Lickbla

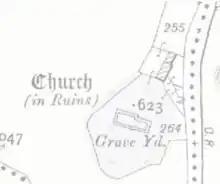
Lickbla graveyard and church from the Ordnance Survey circa 1900

The religious parish was subsumed into Castlepollard Parish (St. Michael), and existed as a 'vicarage' and is listed as having tithe evaluation in 1837 of "£276 18s. 5 ½d. of which £123 1s. 6d. is payable to the impropriator, and the remainder to the vicar (of Castlepollard)"